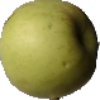
Label: Apple Golden 3